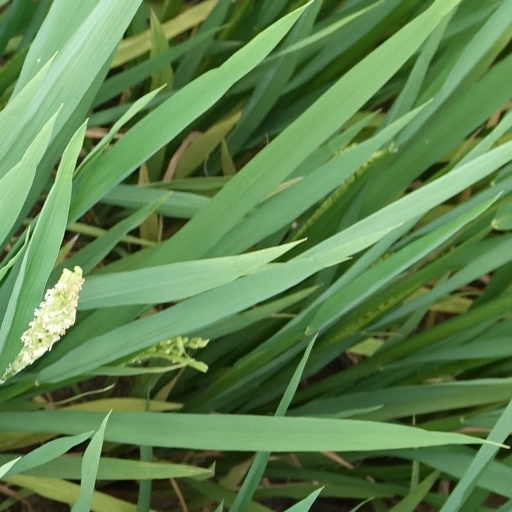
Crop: rice